Henry Wilson

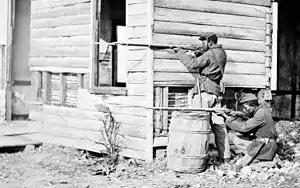
African American Union soldiers, Dutch Gap, Virginia, November 1864

In the summer of 1861, after the congressional session ended, Wilson returned to Massachusetts and recruited and equipped nearly 2,300 men in forty days. They were mustered in as the 22nd Massachusetts Volunteer Infantry, which he commanded as a colonel from September 27 to October 29, an honor sometimes accorded to the individual responsible for raising and equipping a regiment. After the war, he became an early member of the Pennsylvania Commandery of the Military Order of the Loyal Legion of the United States.